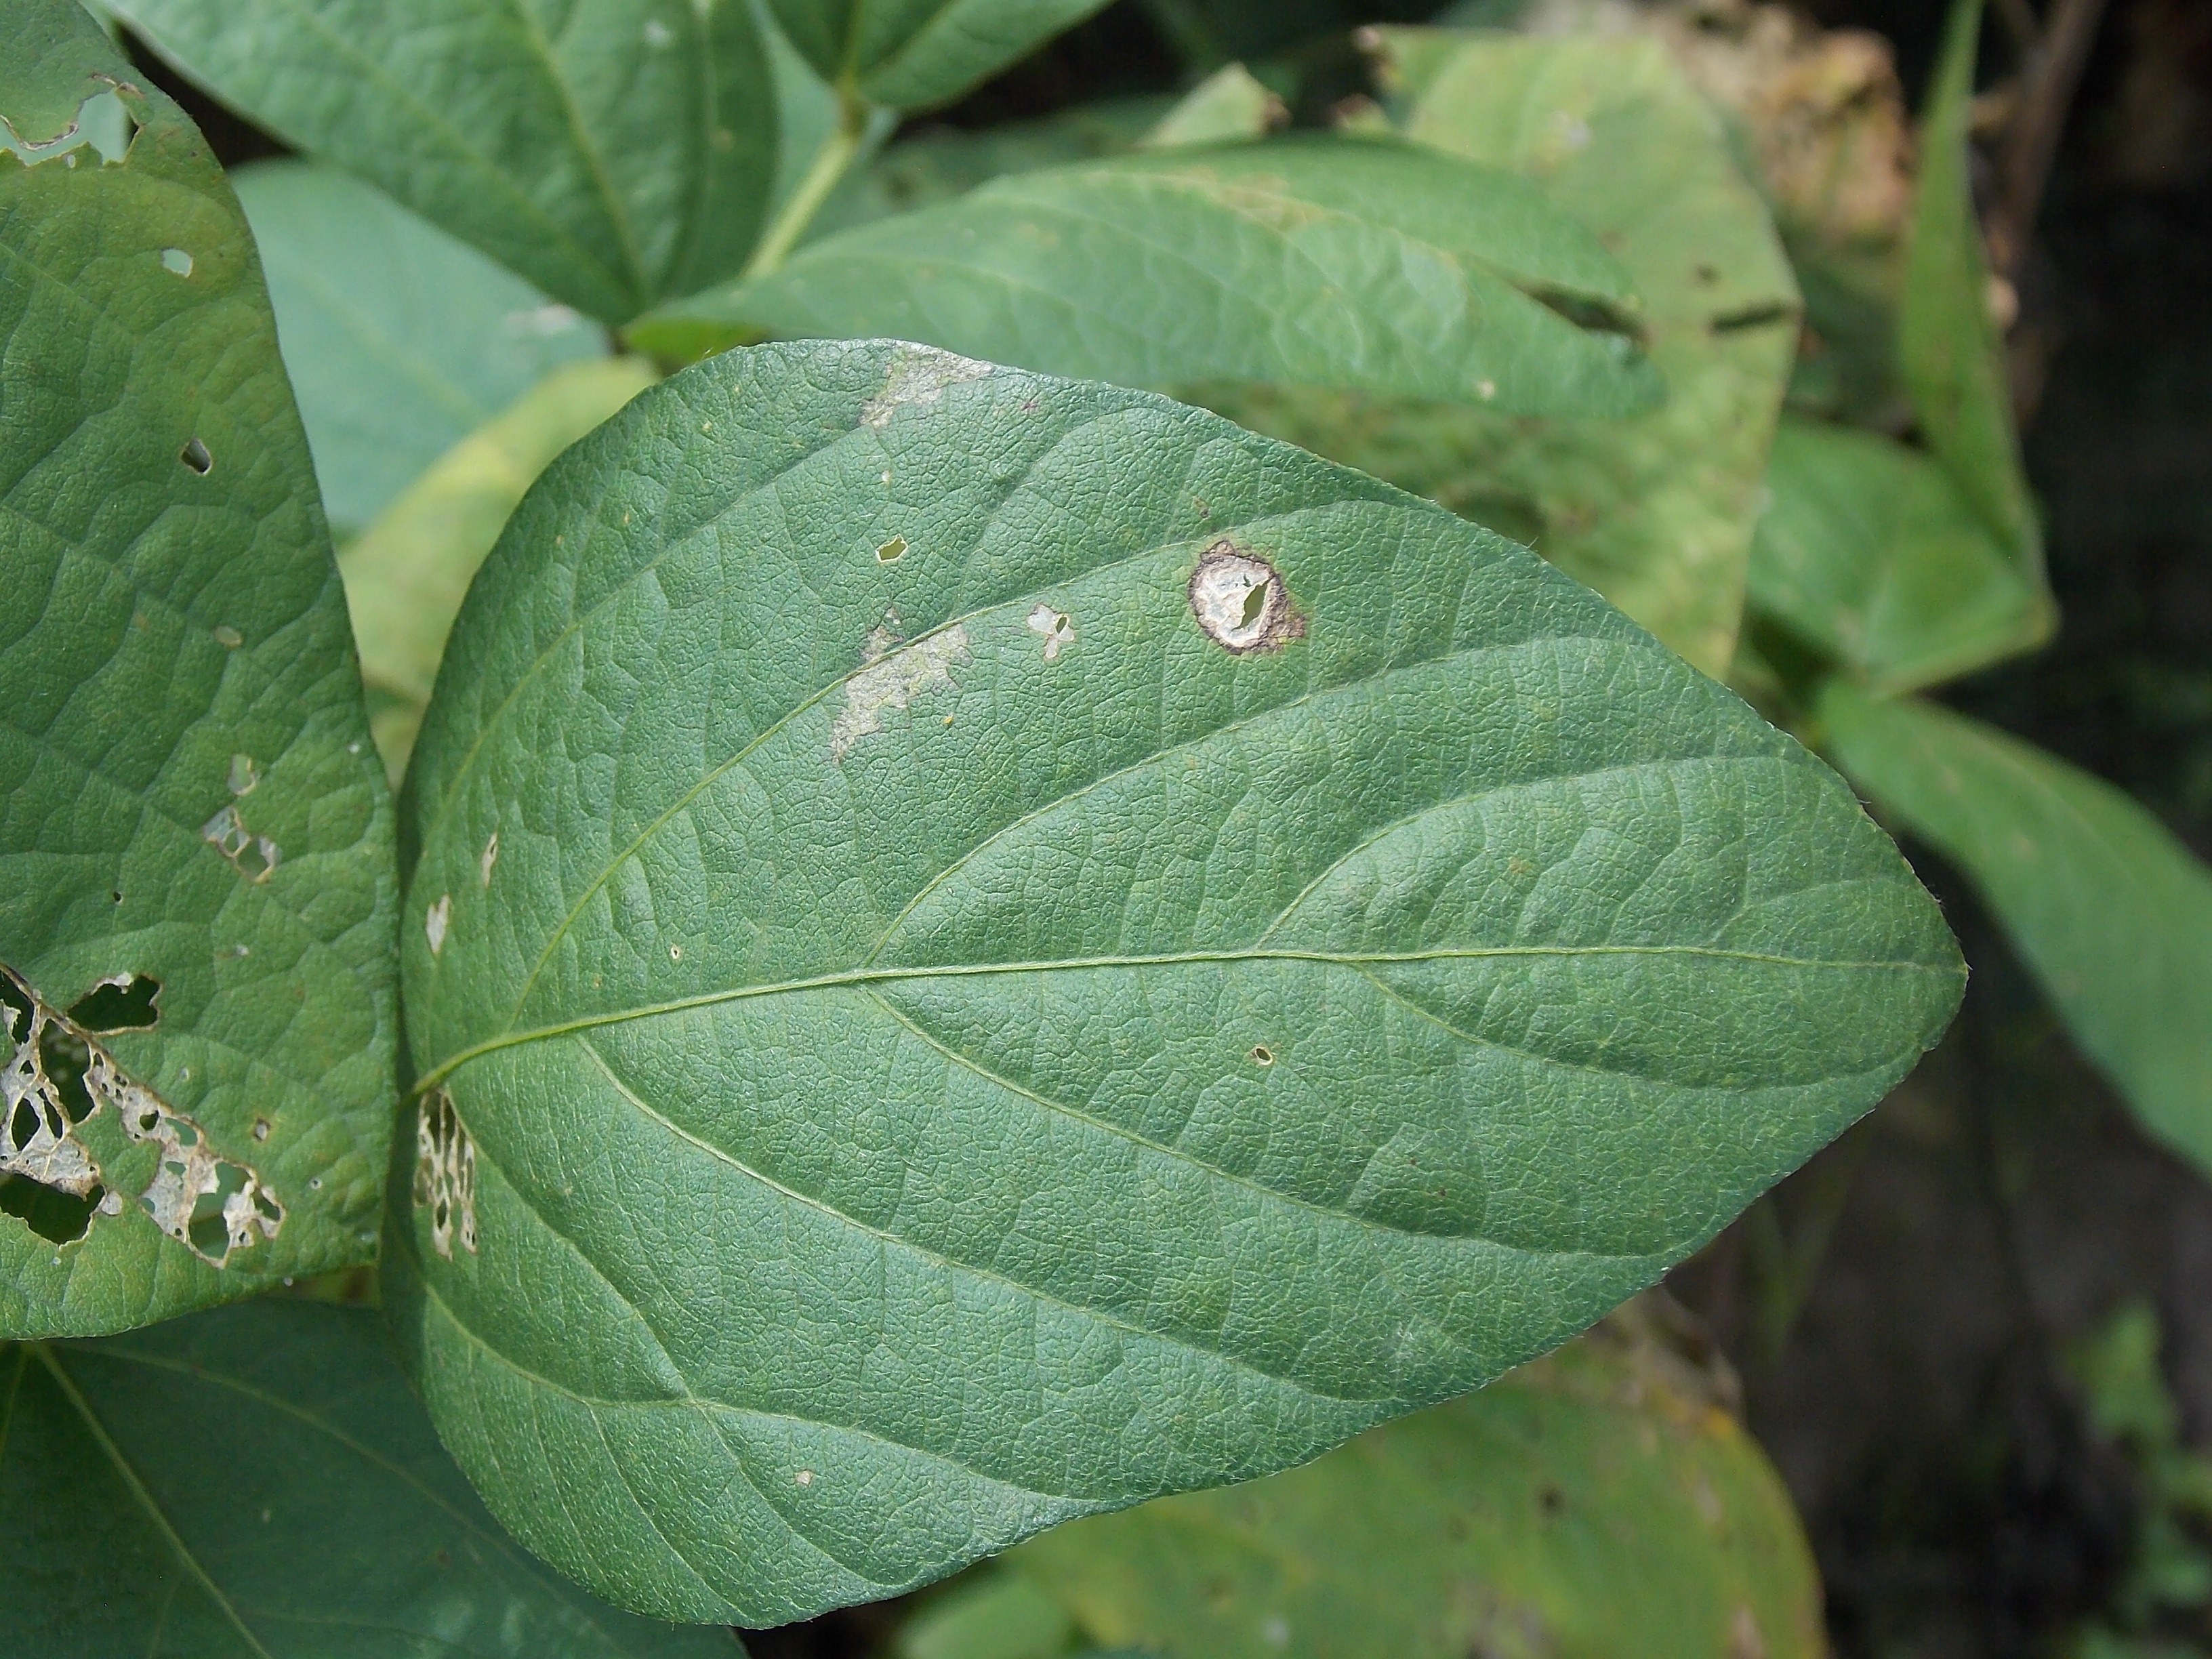
Label: Disease